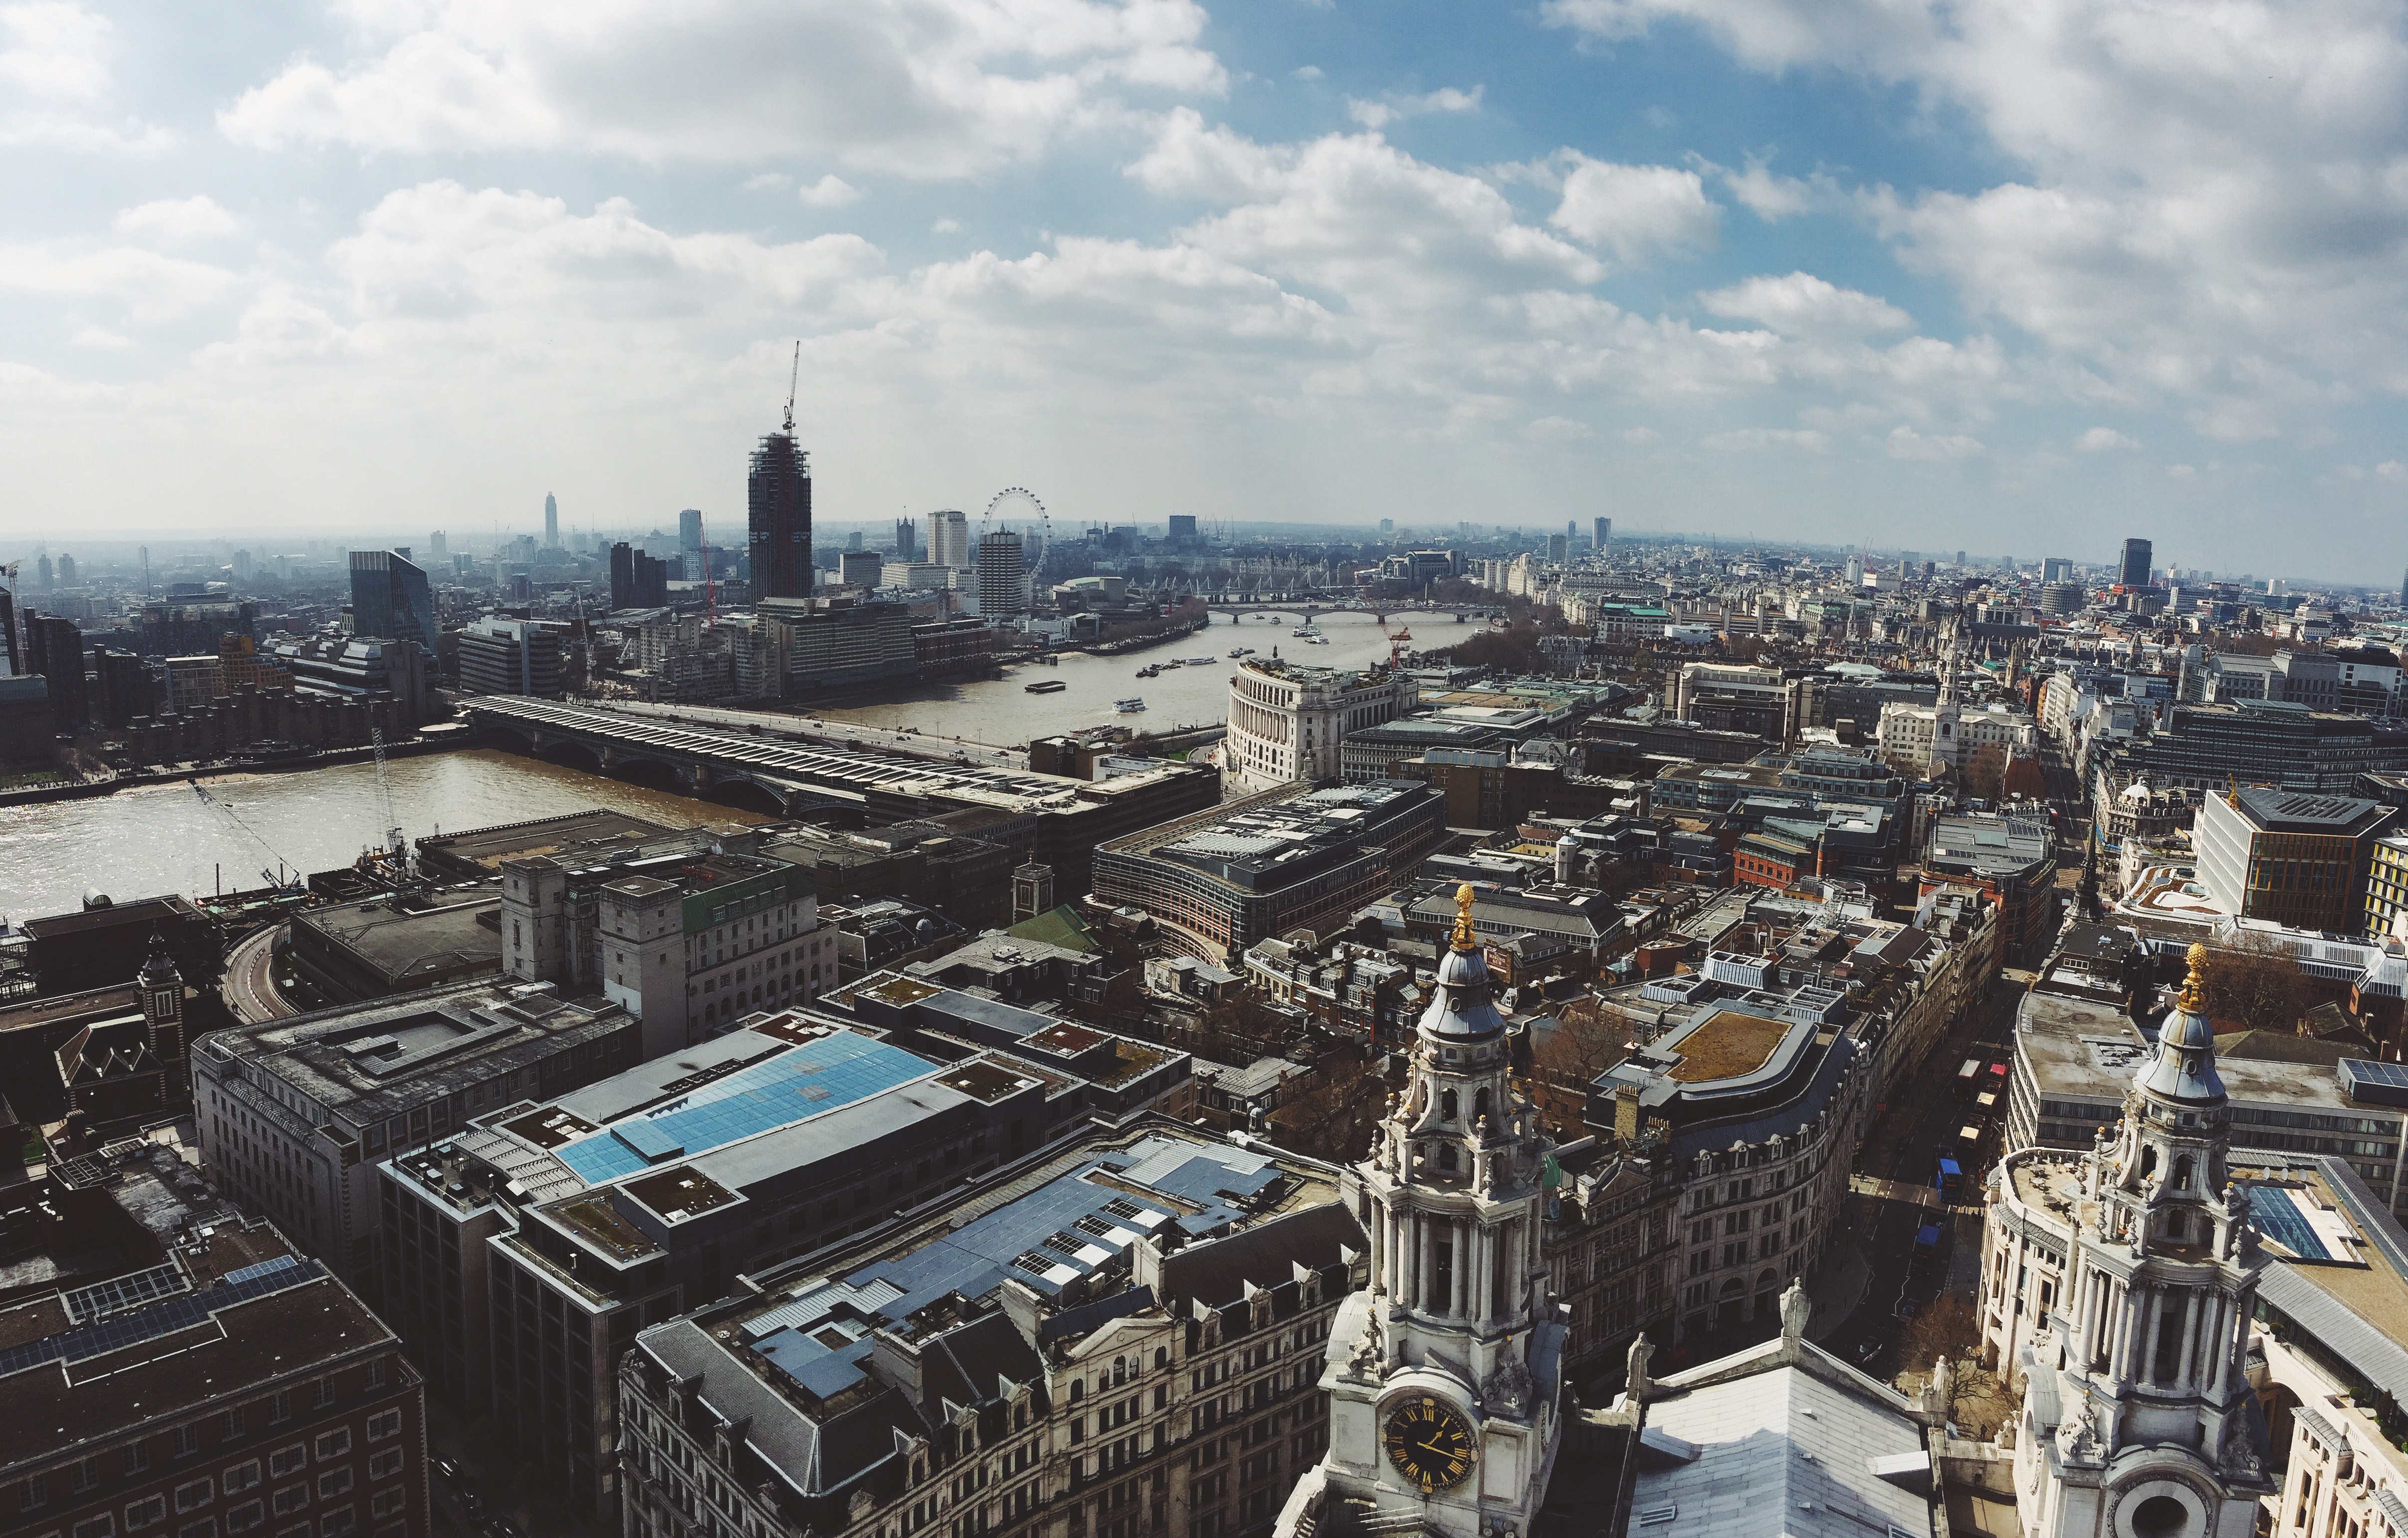
architecture, skyline, photography, town, building, city, skyscraper, urban, cityscape, panorama, downtown, tower, landmark, cathedral, aerial, tower block, metropolis, neighbourhood, bird's eye view, aerial photography, urban area, human settlement, metropolitan area